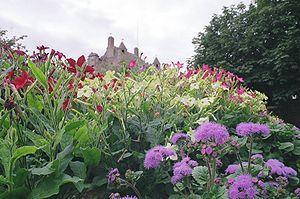
Le château de Cawdor, construit à la fin du XIVᵉ siècle, est une maison-tour entourée de magnifiques jardins dans la paroisse civile de Cawdor à environ 16 kilomètres à l'est d'Inverness et 8 kilomètres au sud-ouest de Nairn, dans la zone administrative écossaise de Highland. Il a appartenu au Clan Calder.